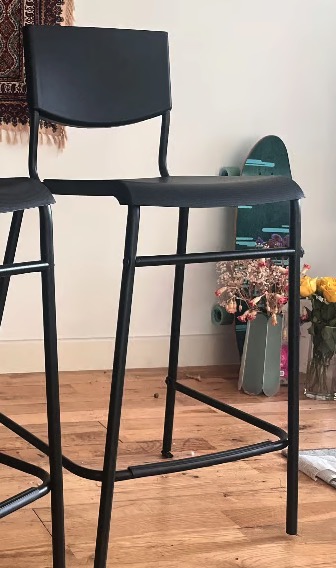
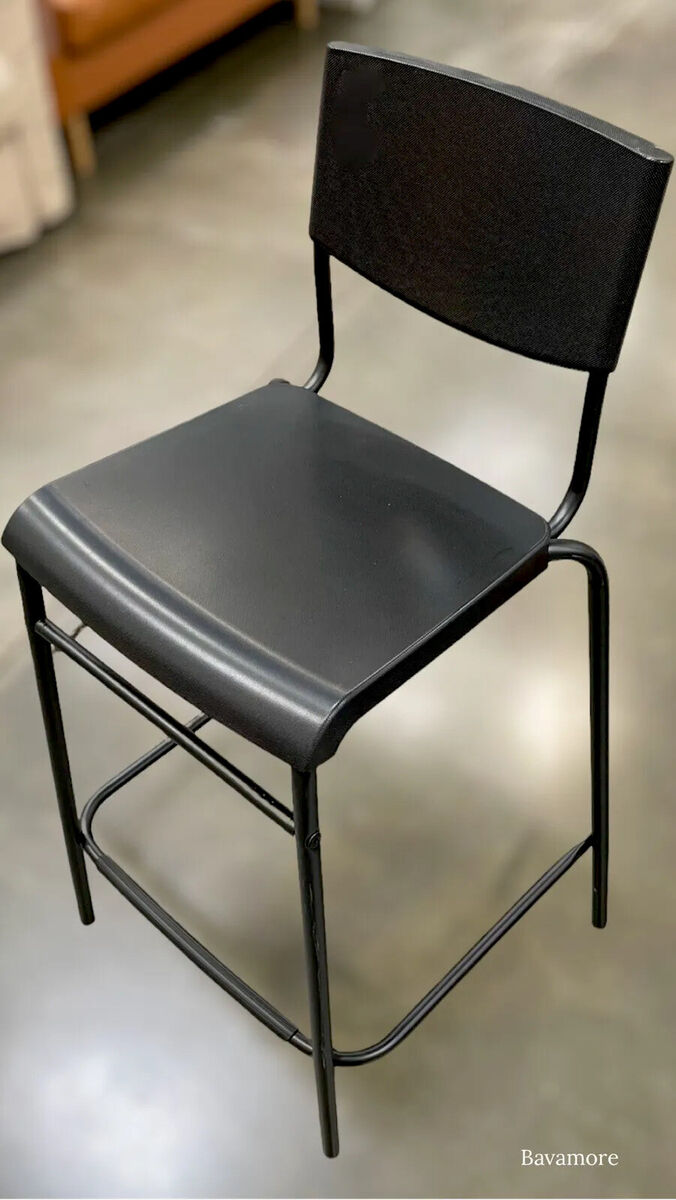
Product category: stool
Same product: yes